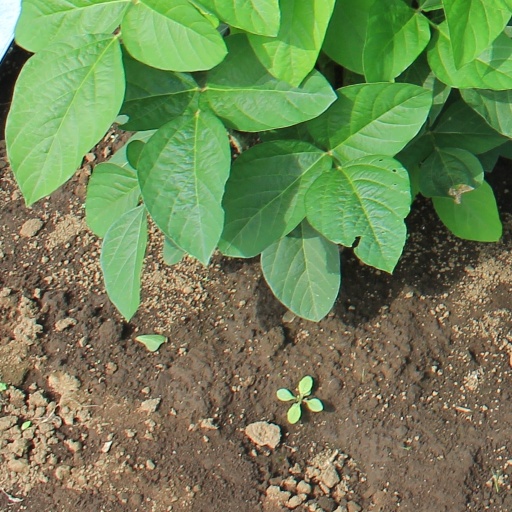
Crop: soybean